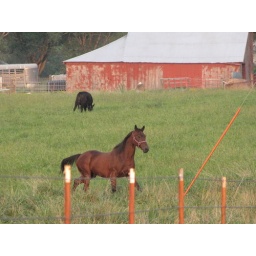
The horse sees Jason and his calf walking down the road and comes over to investigate.